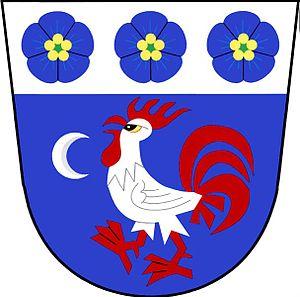
Zábrodí est une commune du district de Náchod, dans la région de Hradec Králové, en Tchéquie. Sa population s'élevait à 550 habitants en 2017.